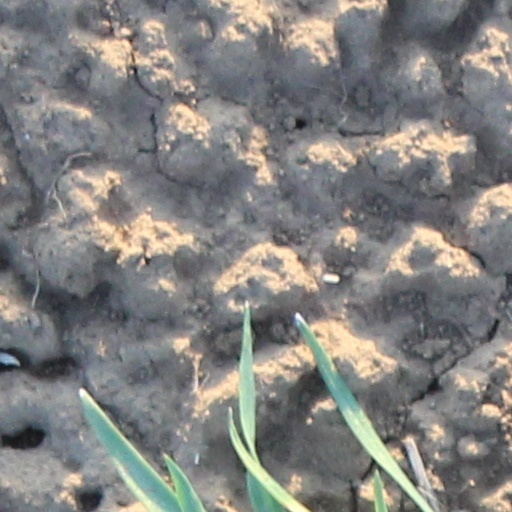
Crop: wheat